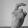
ASL letter: X